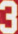
Number: 3